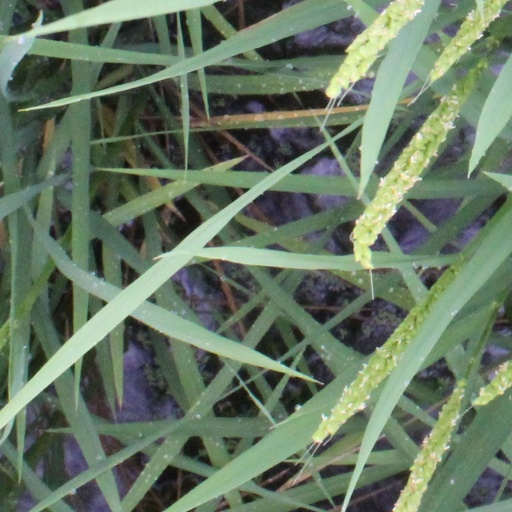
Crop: rice